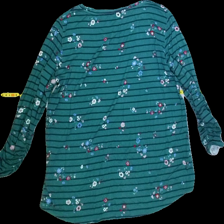
View: back
Type: Shirt
Category: Ladies
Brand: Hamton Republic (Kappahl)
Colors: Blue, Multicolor, Red, Pink, Green, Black, White, Beige
Material: 95%viscose 5%elastane
Pattern: Floral print
Cut: Regular, C-collar
Size: M
Season: All
Trend: No trend
Stains: No
Price range: <50
Recommended usage: Export